Cygnus OA-8E

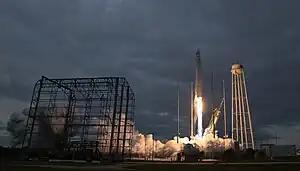
Launch of Cygnus CRS OA-8E on 12 November 2017

The COTS demonstration mission was successfully conducted in September 2013, and Orbital commenced operational ISS cargo missions under the Commercial Resupply Service (CRS) program with two missions in 2014. Regrettably, the third operational mission, CRS Orb-3, was not successful due to spectacular Antares failure during launch. The company decided to discontinue the Antares 100 series and accelerate the introduction of a new propulsion system. The Antares system has been upgraded with newly built RD-181 first-stage engines to provide greater payload performance and increased reliability.